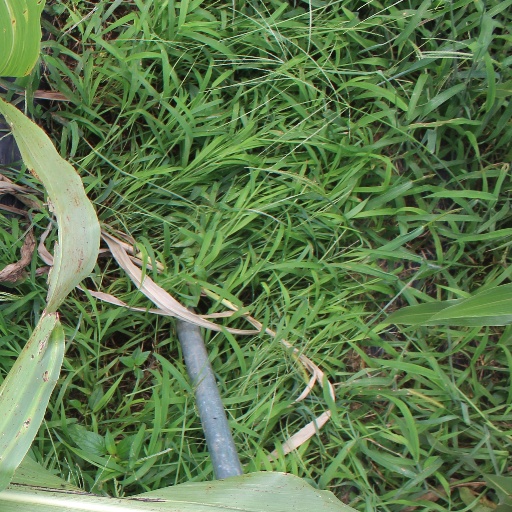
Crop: sorghum